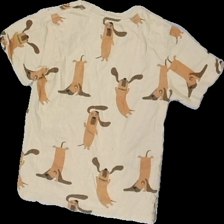
View: back
Type: T-shirt
Category: Children
Brand: Not in the list
Brand text on label: Minimarket
Colors: Beige, Brown
Material: 100% cotton
Pattern: Other
Cut: Regular, C-collar
Size: 110
Season: All
Price range: 50-100
Recommended usage: Reuse